Cinereous vulture

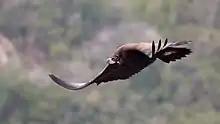
A cinereous vulture flying over Mount Carmel on a rare visit in Israel (2016)

In Europe, Eurasian black vultures return to the nesting ground in January or February. In Spain and Algeria, they start nesting in February in March, in Crimea in early March, in northwestern India in February or April, in northeastern India in January, and in Turkestan in January. They breed in loose colonies, with nests rarely being found in the same tree or rock formation, unlike other Old World vultures which often nest in tight-knit colonies. In Spain, nests have been found from to apart from each other. The cinereous vulture breeds in high mountains and large forests, nesting in trees or occasionally on cliff ledges. The breeding season lasts from February until September or October. The most common display consists of synchronous flight movements by pairs. However, flight play between pairs and juveniles is not unusual, with the large birds interlocking talons and spiraling down through the sky. The birds use sticks and twigs as building materials, and males and females cooperate in all matters of rearing the young. The huge nest is across and deep. The nest increases in size as a pair uses it repeatedly over the years and often comes to be decorated with dung and animal skins. The nests can range up to high in a large tree such as an oak, juniper, wild pear, almond or pine trees. Most nesting trees are found along cliffs. In a few cases, cinereous vultures have been recorded as nesting directly on cliffs. One cliff nest completely filled a ledge that was wide and in depth. The egg clutch typically only a single egg, though two may be exceptionally laid. The eggs have a white or pale buff base colour are often overlaid with red, purplish or red-brown marks, being almost as spotted as the egg of a falcon. Eggs measure from in height and in width, with an average of . The incubation period ranges from 50 to 62 days, averaging 50–56 days, and hatching occurs in April or May in Europe.